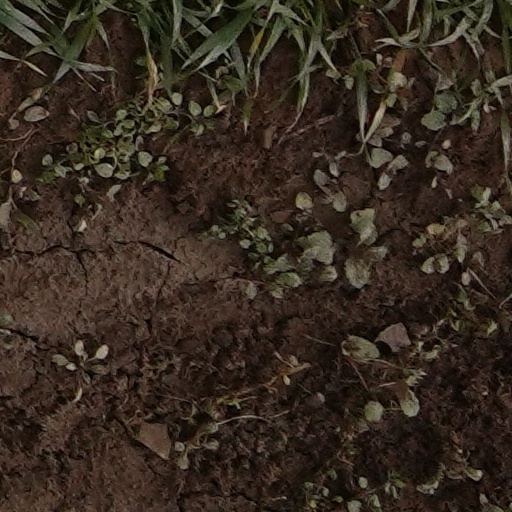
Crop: wheat